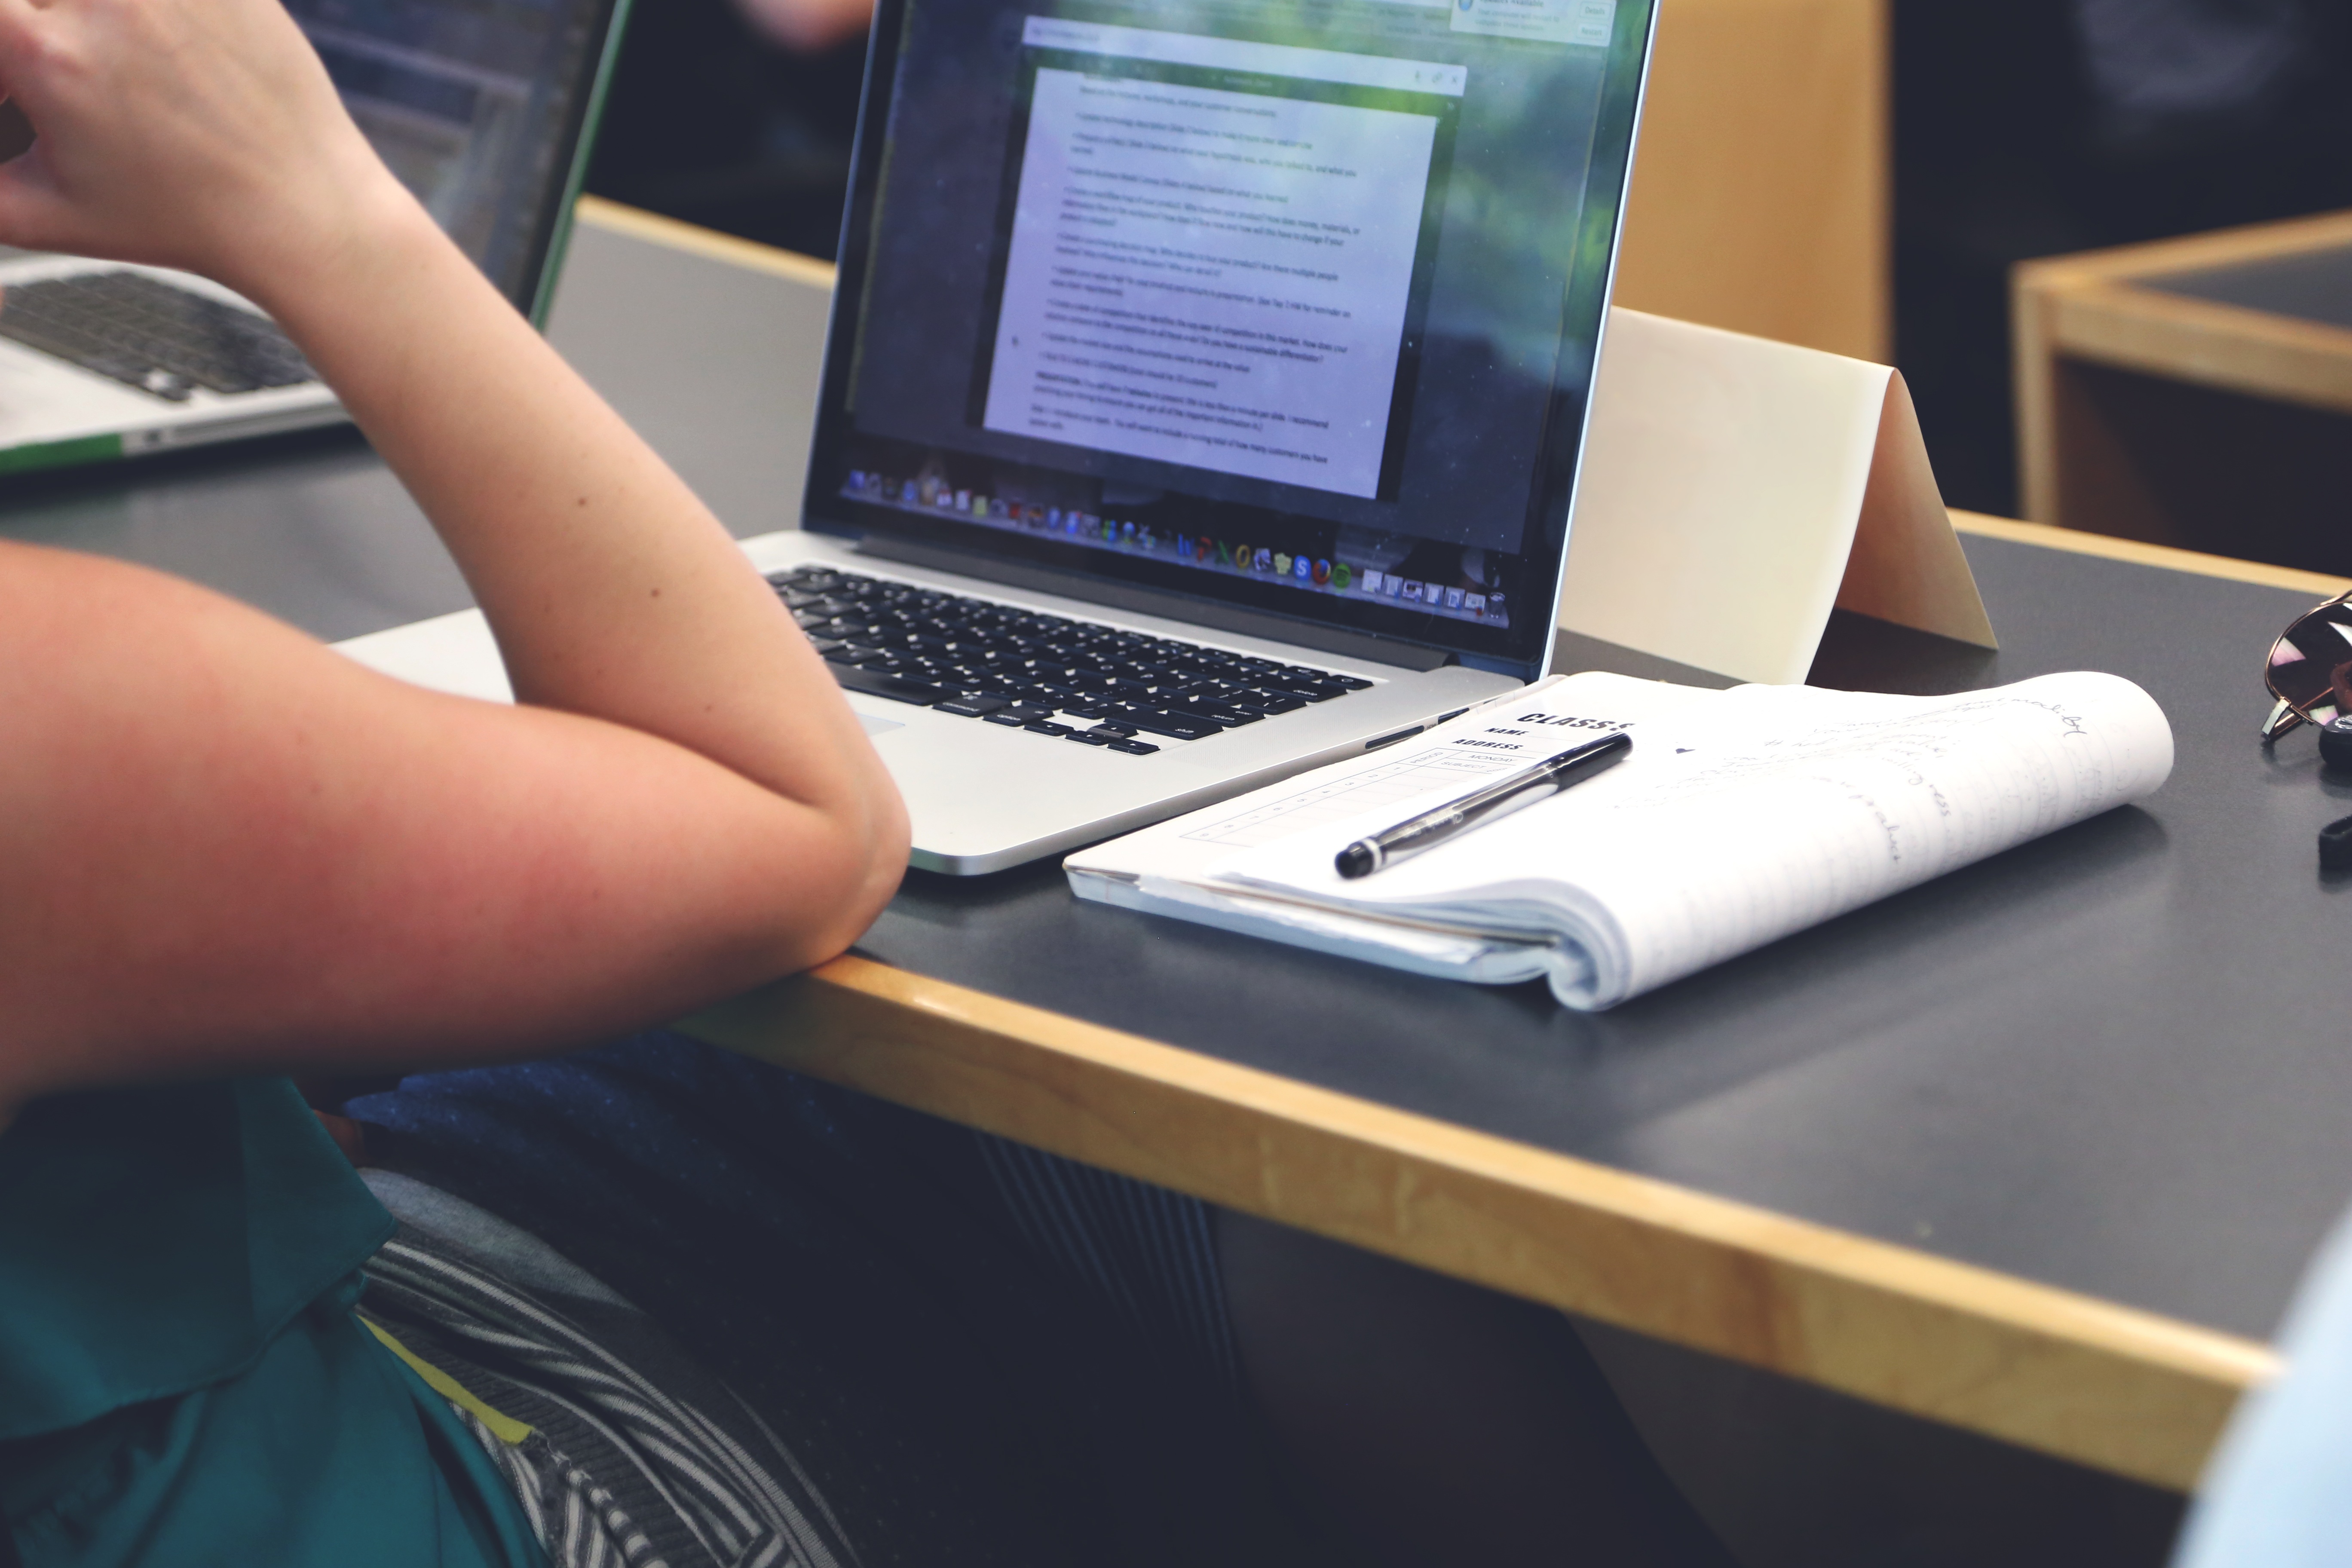
laptop, computer, macbook, writing, working, creative, technology, pen, notepad, office, gadget, business, modern, home office, startup, design, display, company, laptops, notebooks, personal computer, start up, personal computer hardware, silicon valley